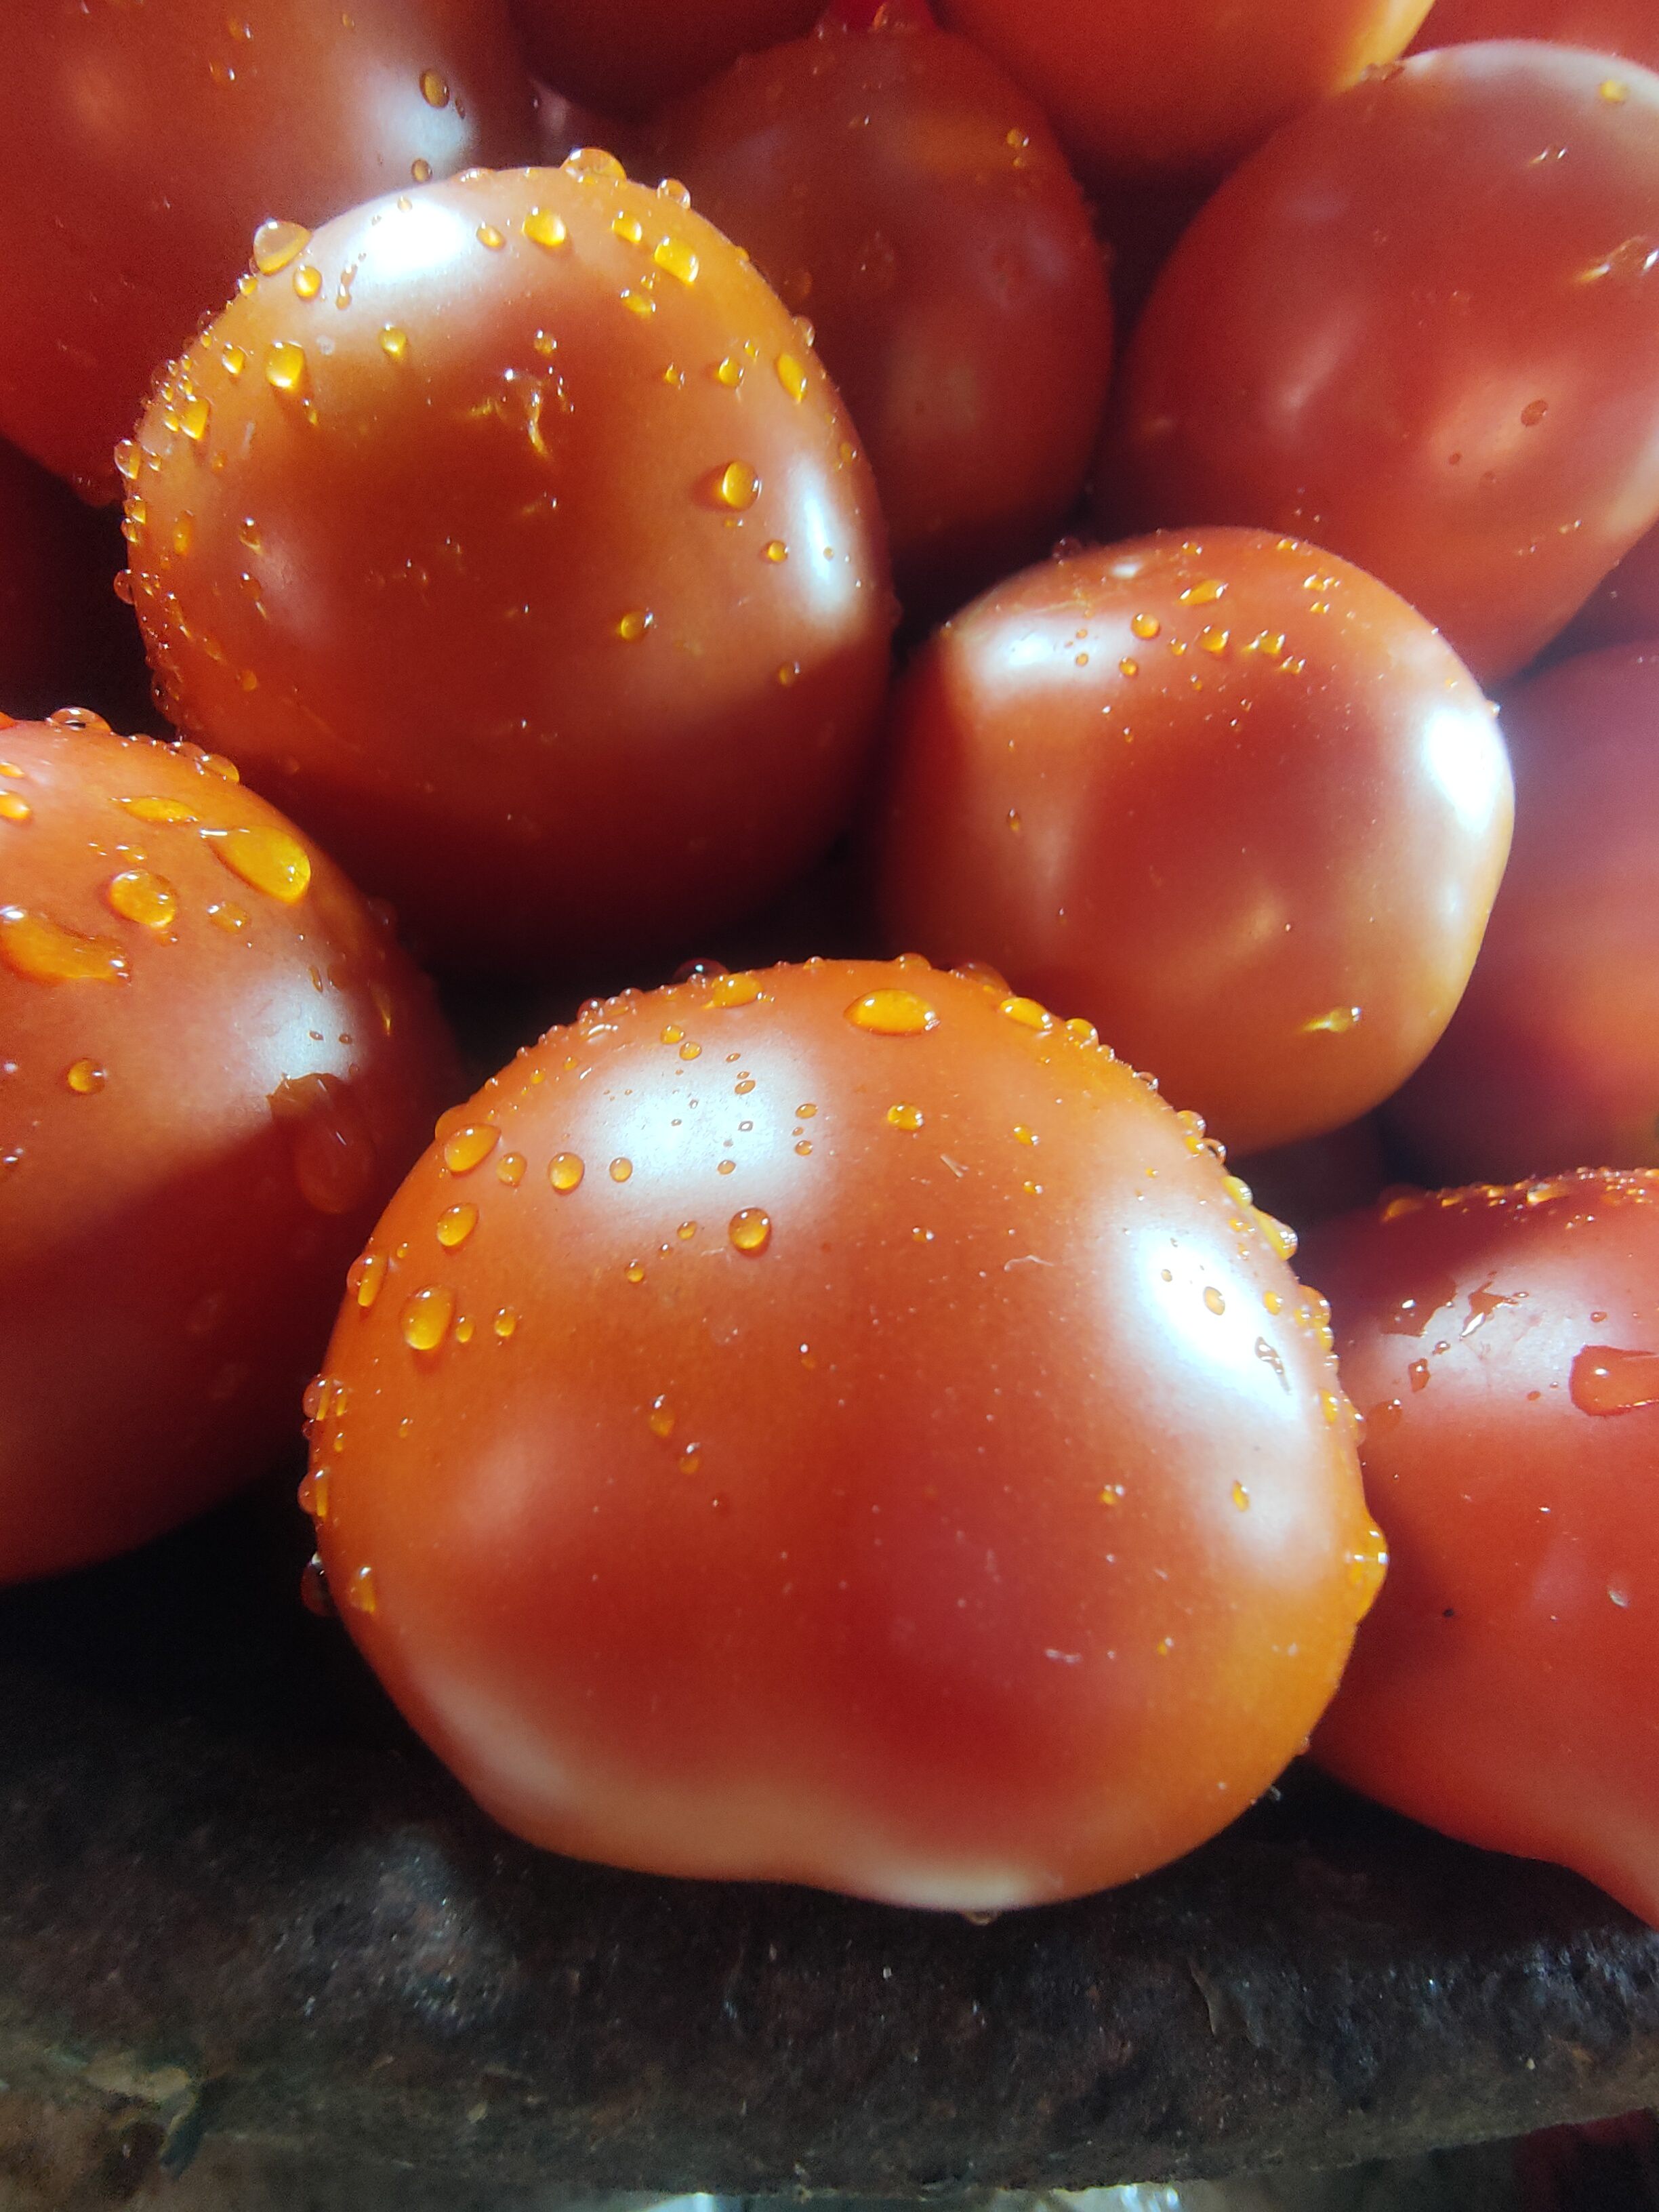
Label: Solanum Iycopersicum